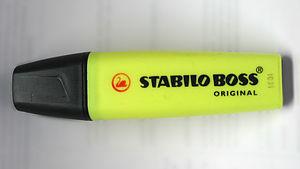
Stabilo est l'un des principaux fabricants d’instruments d’écriture en Europe. Société historique du groupe familial allemand Schwan-Stabilo Schwanhäusser GmbH and Co, elle est aujourd'hui présente dans près de 130 pays et emploie plus de 1 300 personnes dans le monde. Du célèbre surligneur Stabilo Boss au feutre Pen 68, en passant par le stylo-feutre point 88, Stabilo a historiquement mis l'innovation au cœur de son développement.